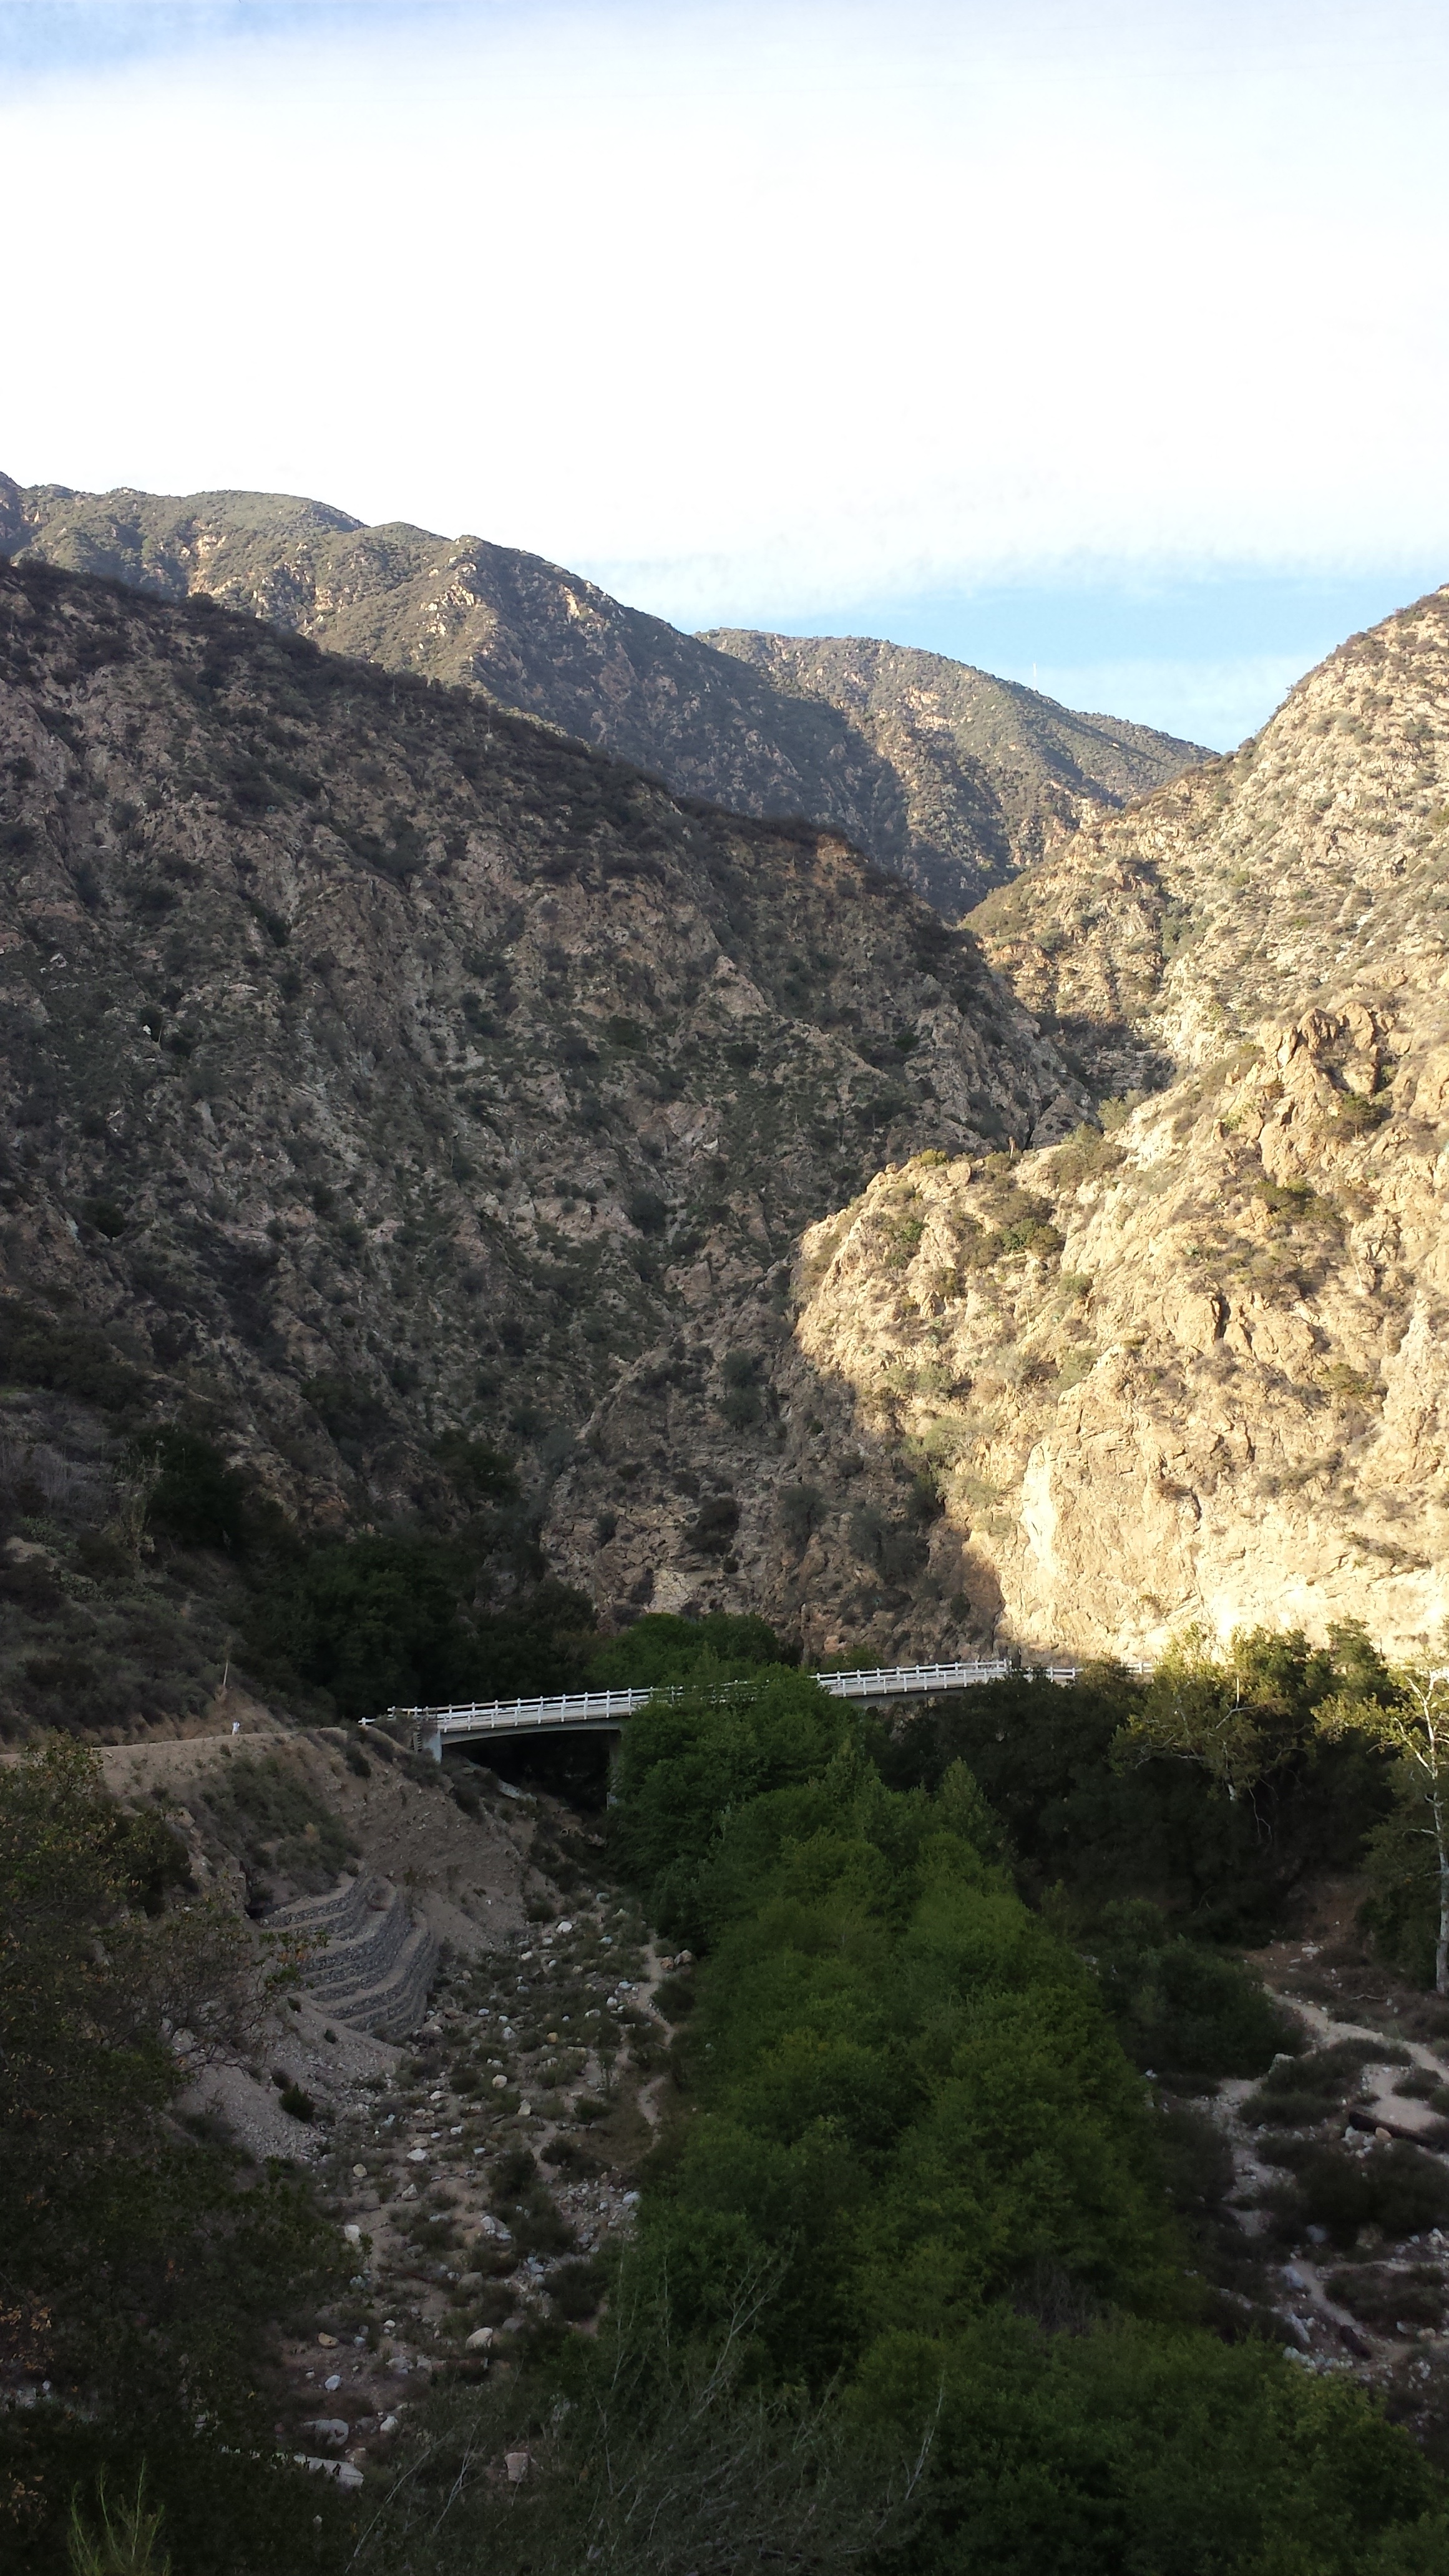
landscape, nature, rock, wilderness, walking, mountain, trail, lake, adventure, valley, mountain range, travel, cliff, hike, canyon, terrain, ridge, geology, plateau, fell, loch, wadi, landform, mountain pass, geographical feature, mountainous landforms, geological phenomenon